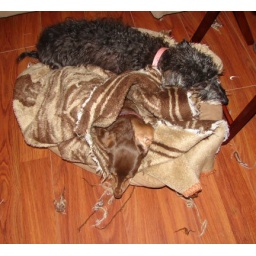
Lexi & Lucy in dog bed